Hogmanay

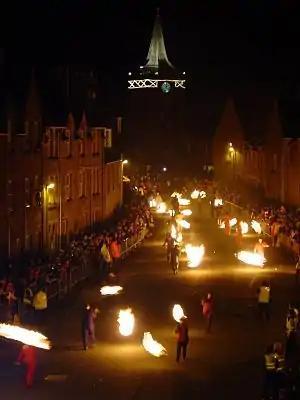
Stonehaven Fireballs Ceremony 2003

The word may have come from the Goidelic languages. Frazer and Kelley report a Manx new-year song that begins with the line "To-night is New Year's Night, Hogunnaa" but did not record the full text in Manx. Kelley himself uses the spelling whereas other sources parse this as and give the modern Manx form as "Hob dy naa". Manx dictionaries though give, generally glossing it as "Hallowe'en", same as many of the more Manx-specific folklore collections.